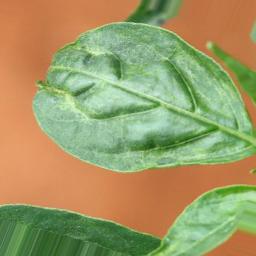
Label: mites_and_trips